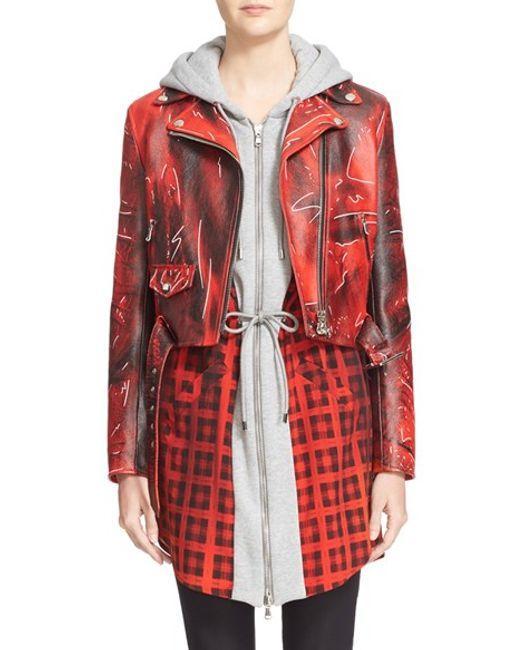
Stylische bedruckte rote Jacke für Damen